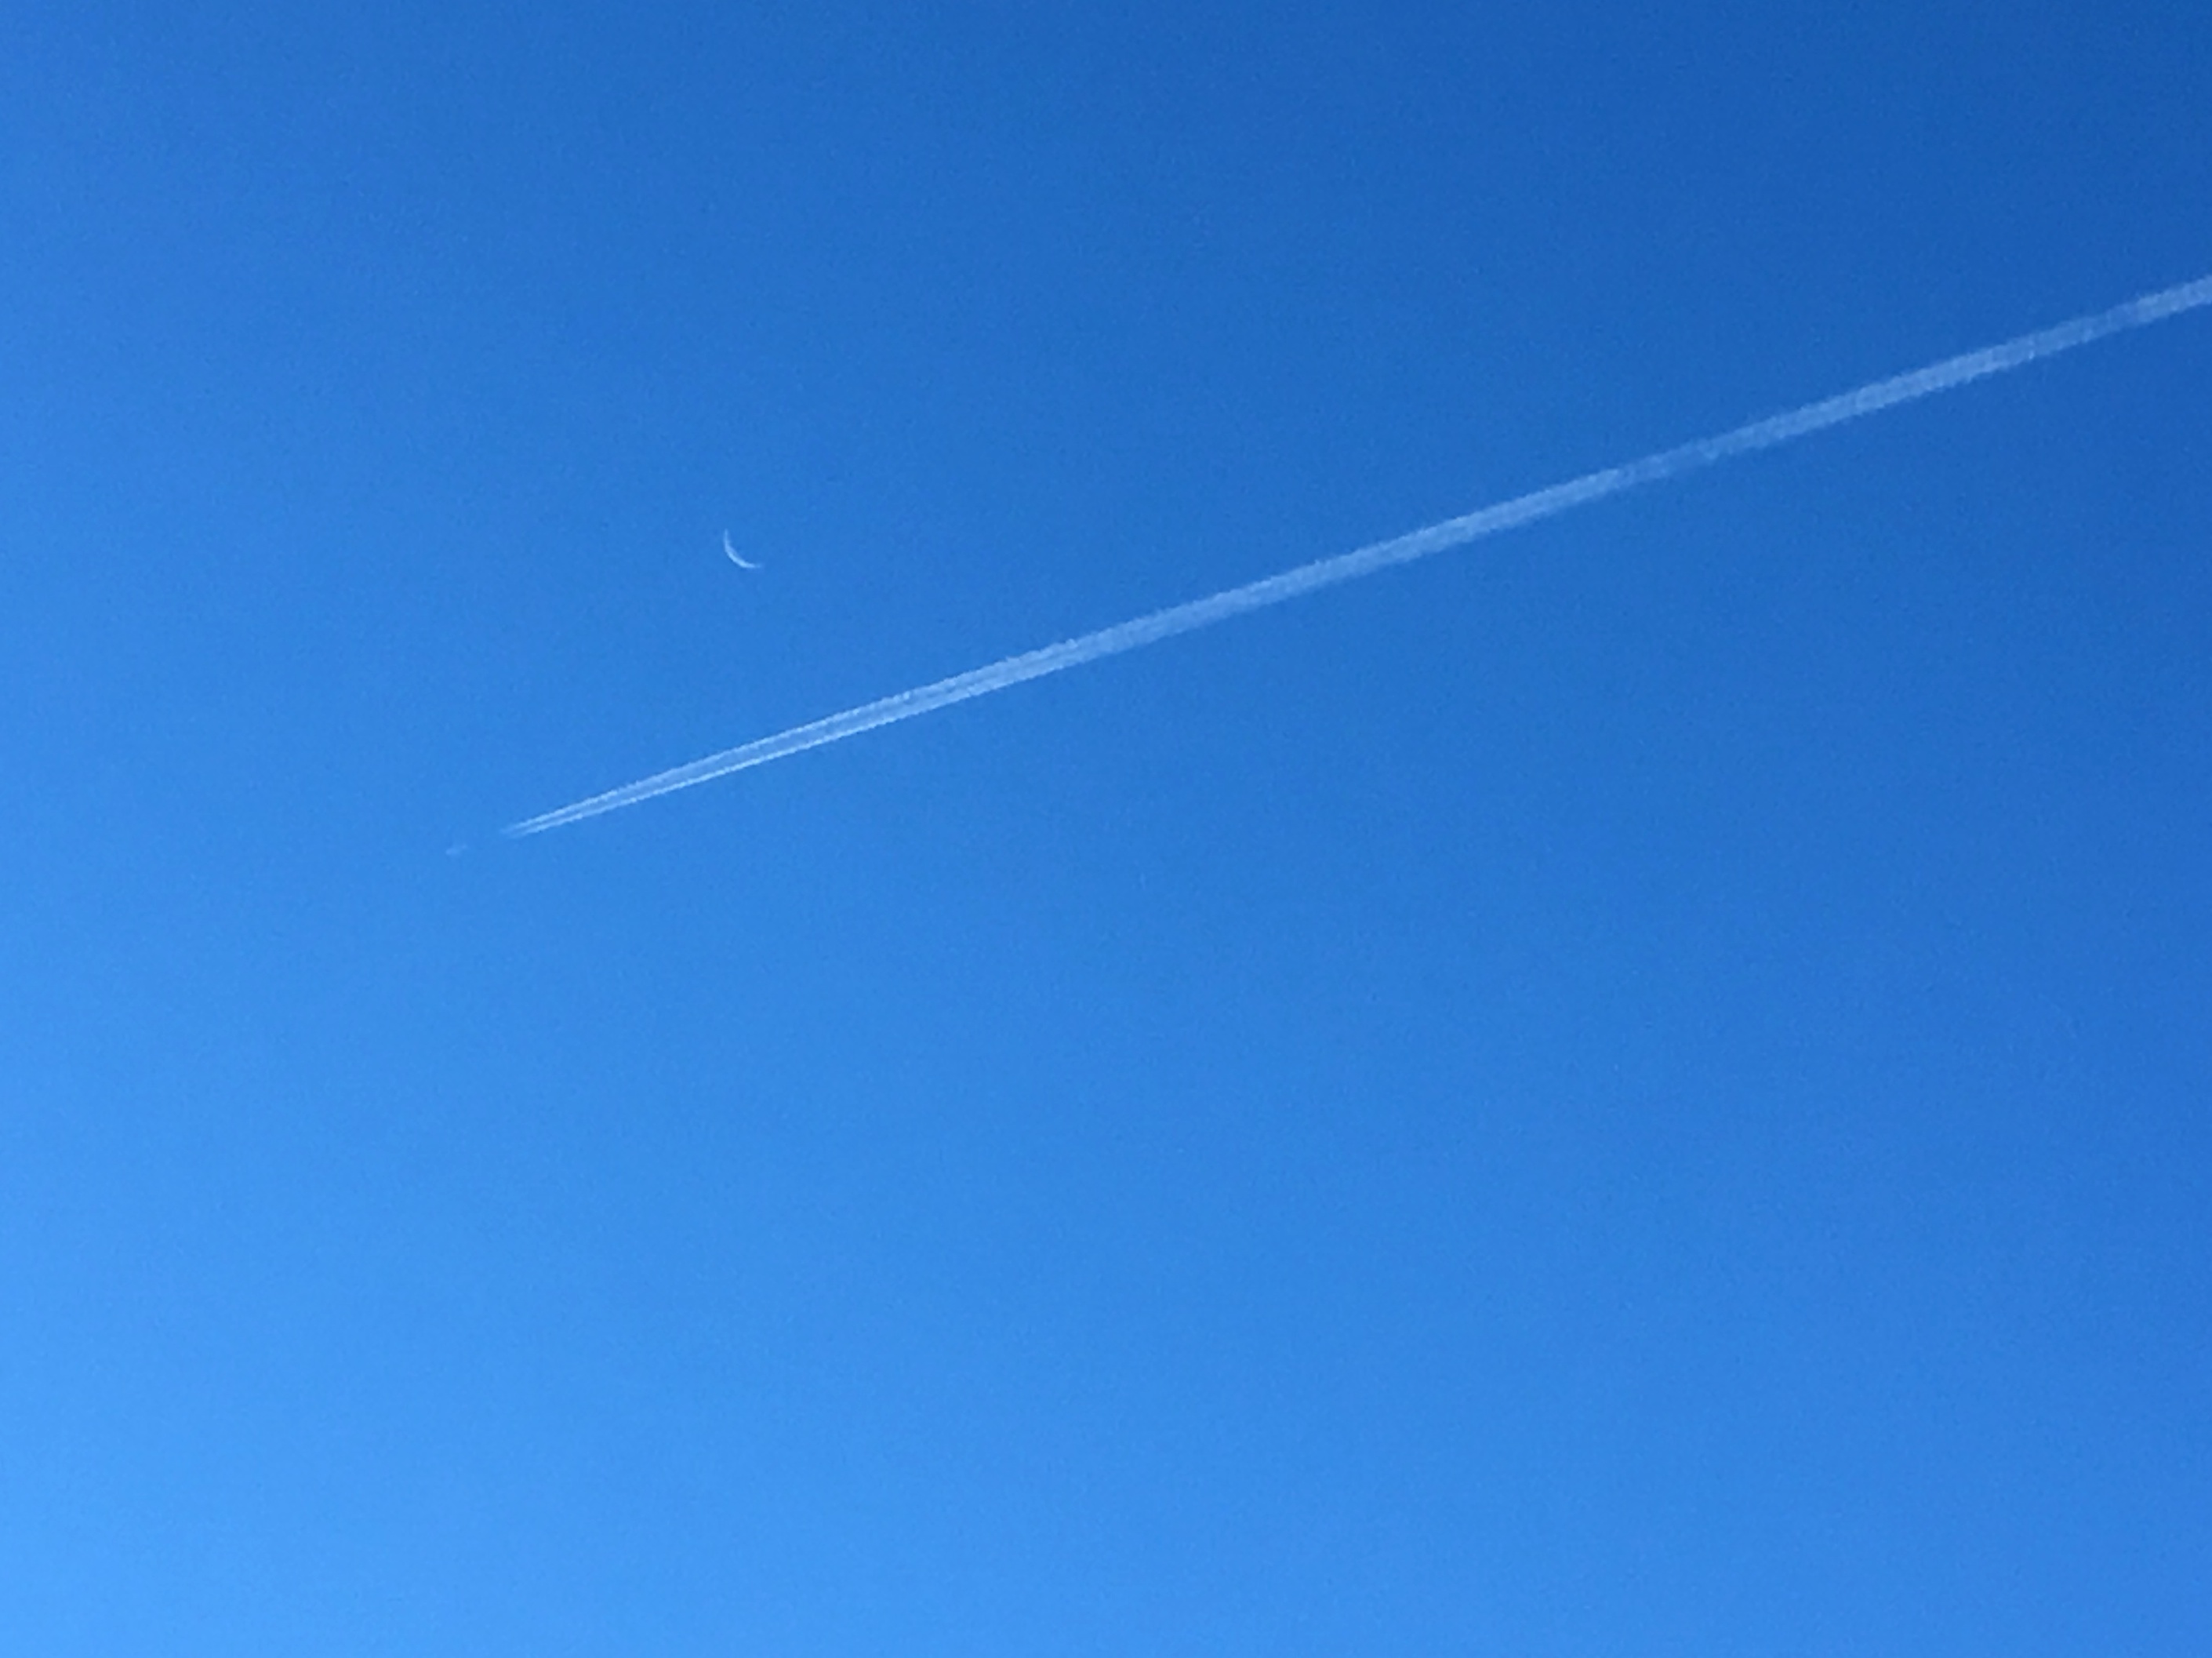
wing, cloud, sky, wind, atmosphere, airplane, line, blue, shape, atmosphere of earth